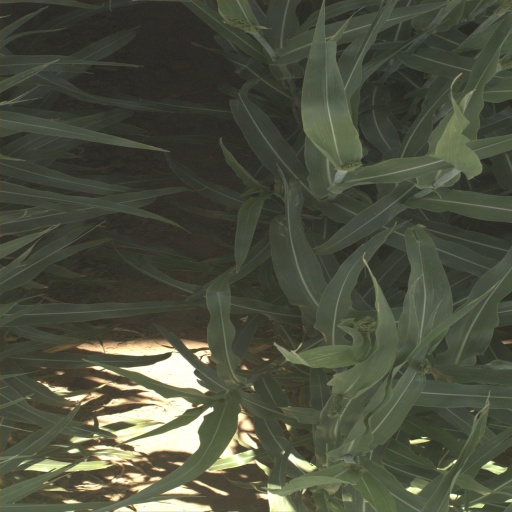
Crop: sorghum